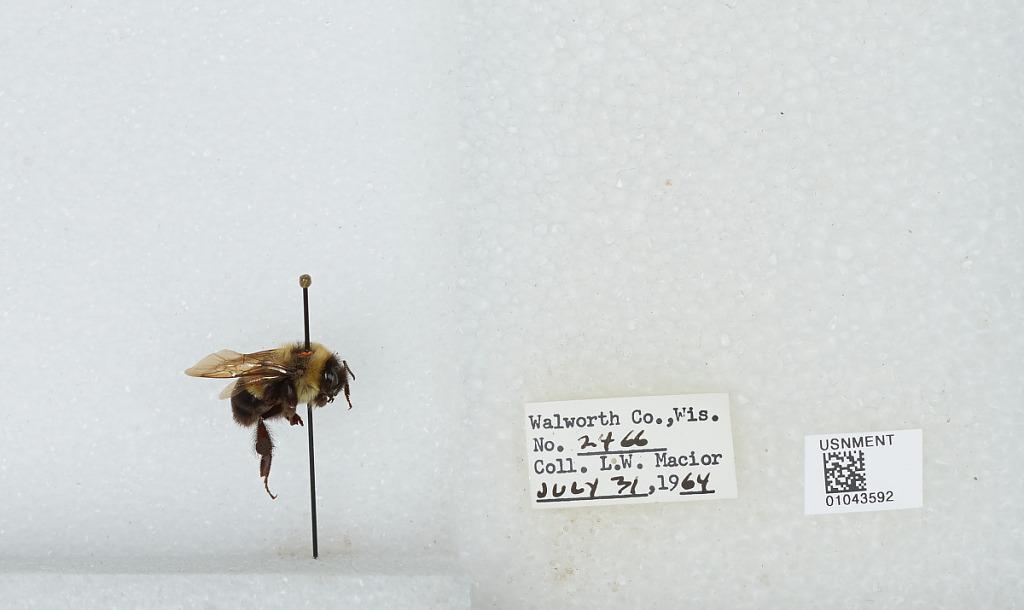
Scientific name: Bombus (Bombus) affinis Cresson
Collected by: L. Macior
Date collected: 1964-7-31
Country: United States
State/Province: Wisconsin
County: Walworth
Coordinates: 42.67, -88.54